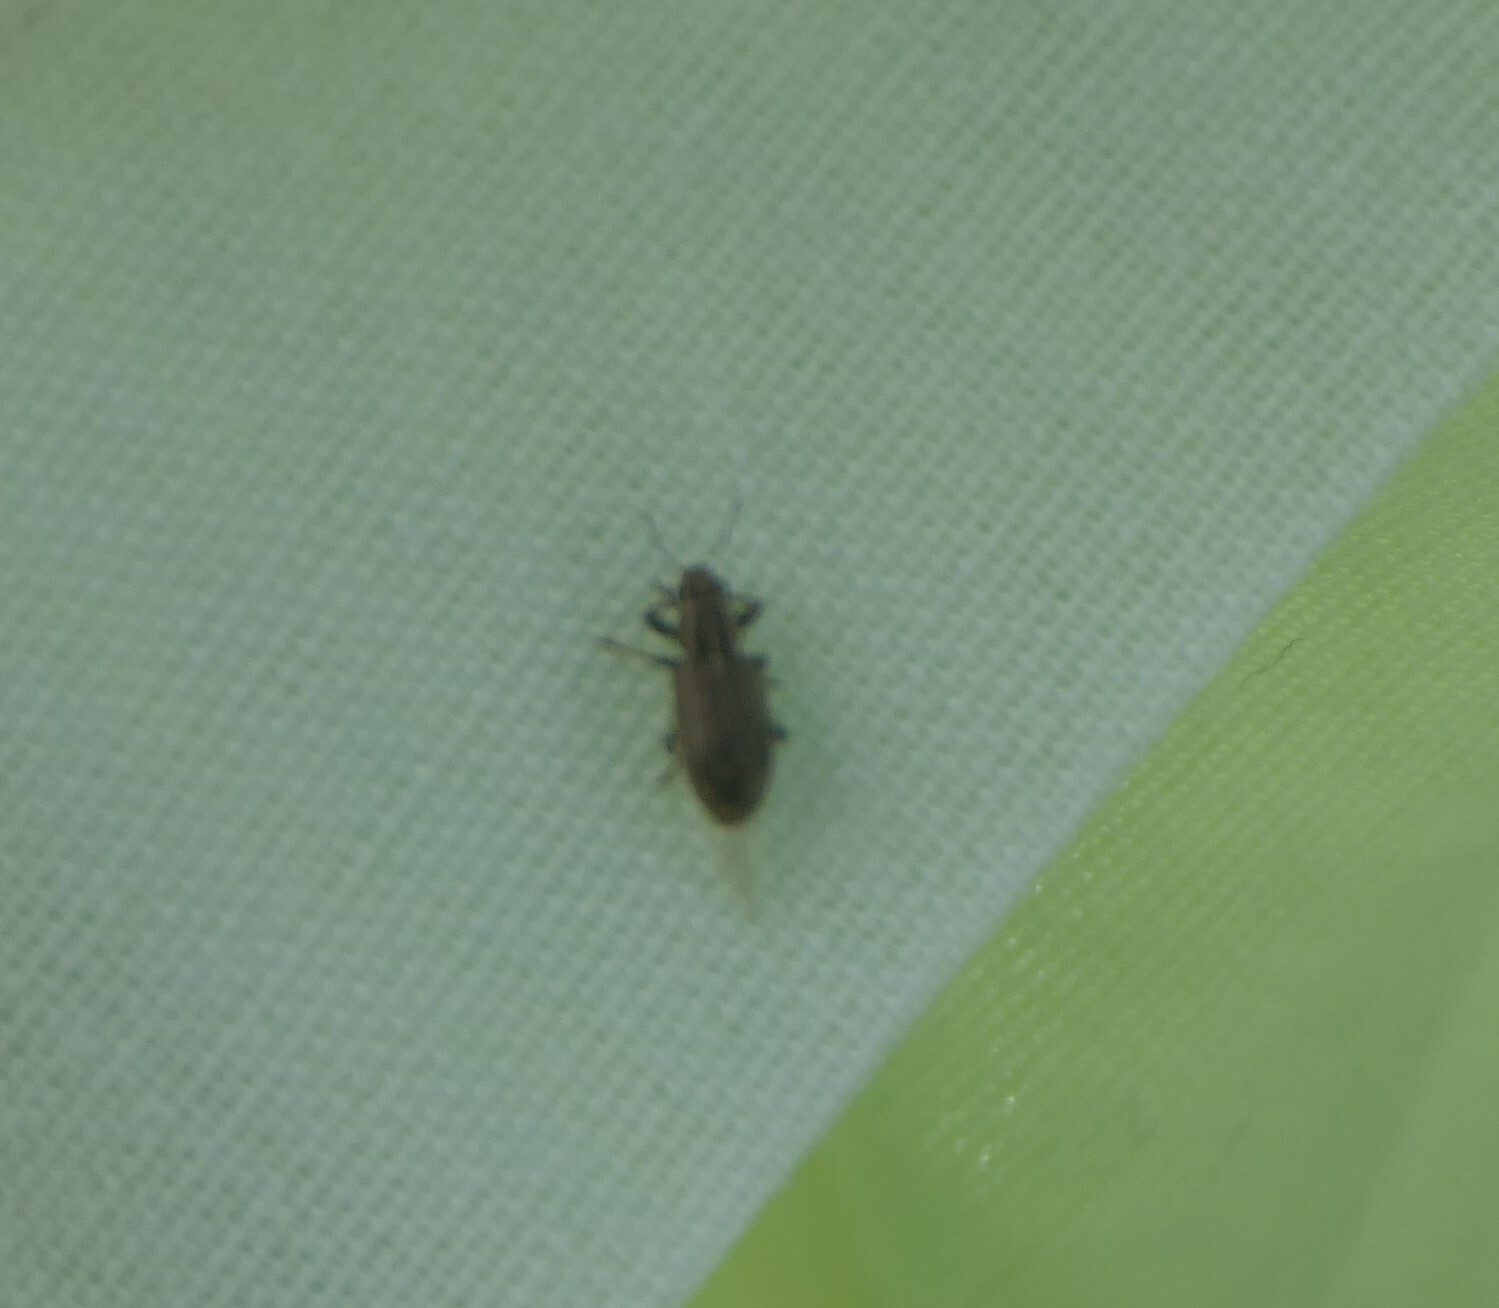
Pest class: pea_leaf_weevil